St Andrew's (stadium)

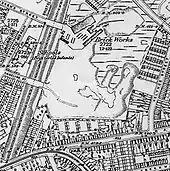
1890 map shows wet, sloping industrial site chosen for new ground.

Director Harry Morris identified a site for a new ground in Bordesley, some three-quarters of a mile (1 km) from Muntz Street towards the city centre. Covering an area of , bounded by Cattell Road, Coventry Road, Tilton Road, Garrison Lane and the railway, and near St Andrew's church, the site was where a brickworks had once operated. Though Morris described the land itself as "a wilderness of stagnant water and muddy slopes", the "Sporting Mail" considered it "very favourably situated for obtaining easy communication with the city and many of the suburbs, and will be served by an excellent service of electric cars [trams], while the provision of a railway station close at hand is also considered as within the bounds of possibility."